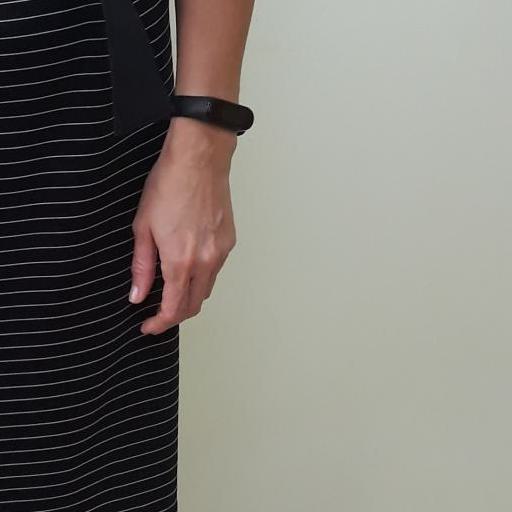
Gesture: no_gesture